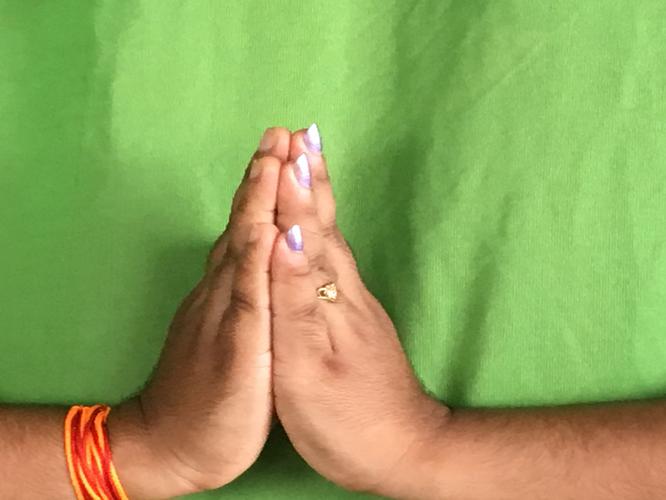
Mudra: Anjali
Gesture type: double_hand